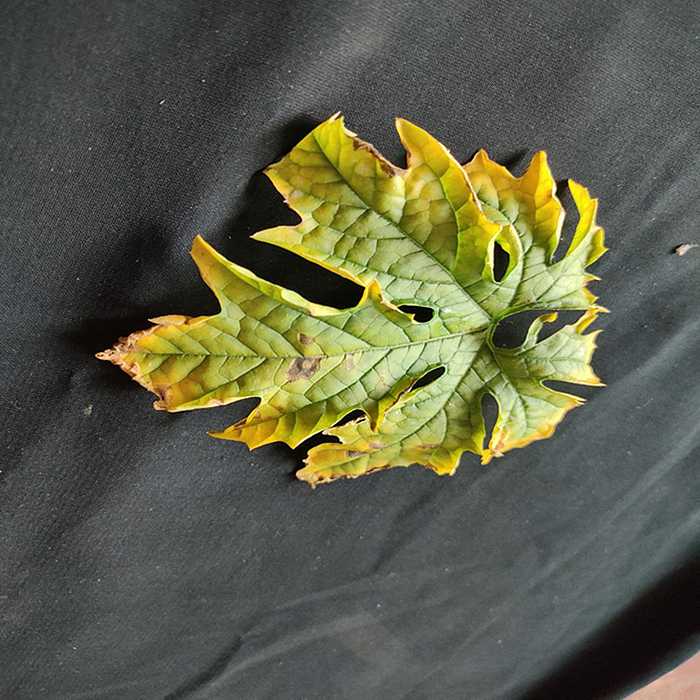
Plant: Bitter Gourd
Label: Fusarium wilt